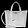
Label: Bag